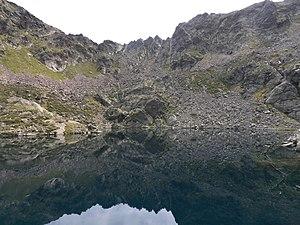
Quatrième étang du Picot 2416m
Les étangs du Picot désignent un ensemble de quatre étangs situés en Ariège dans la vallée de Vicdessos, dans le massif montagneux des Pyrénées.